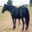
Label: horse